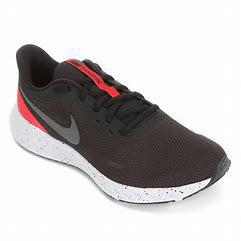
Brand: Nike
Model: Revolution 5